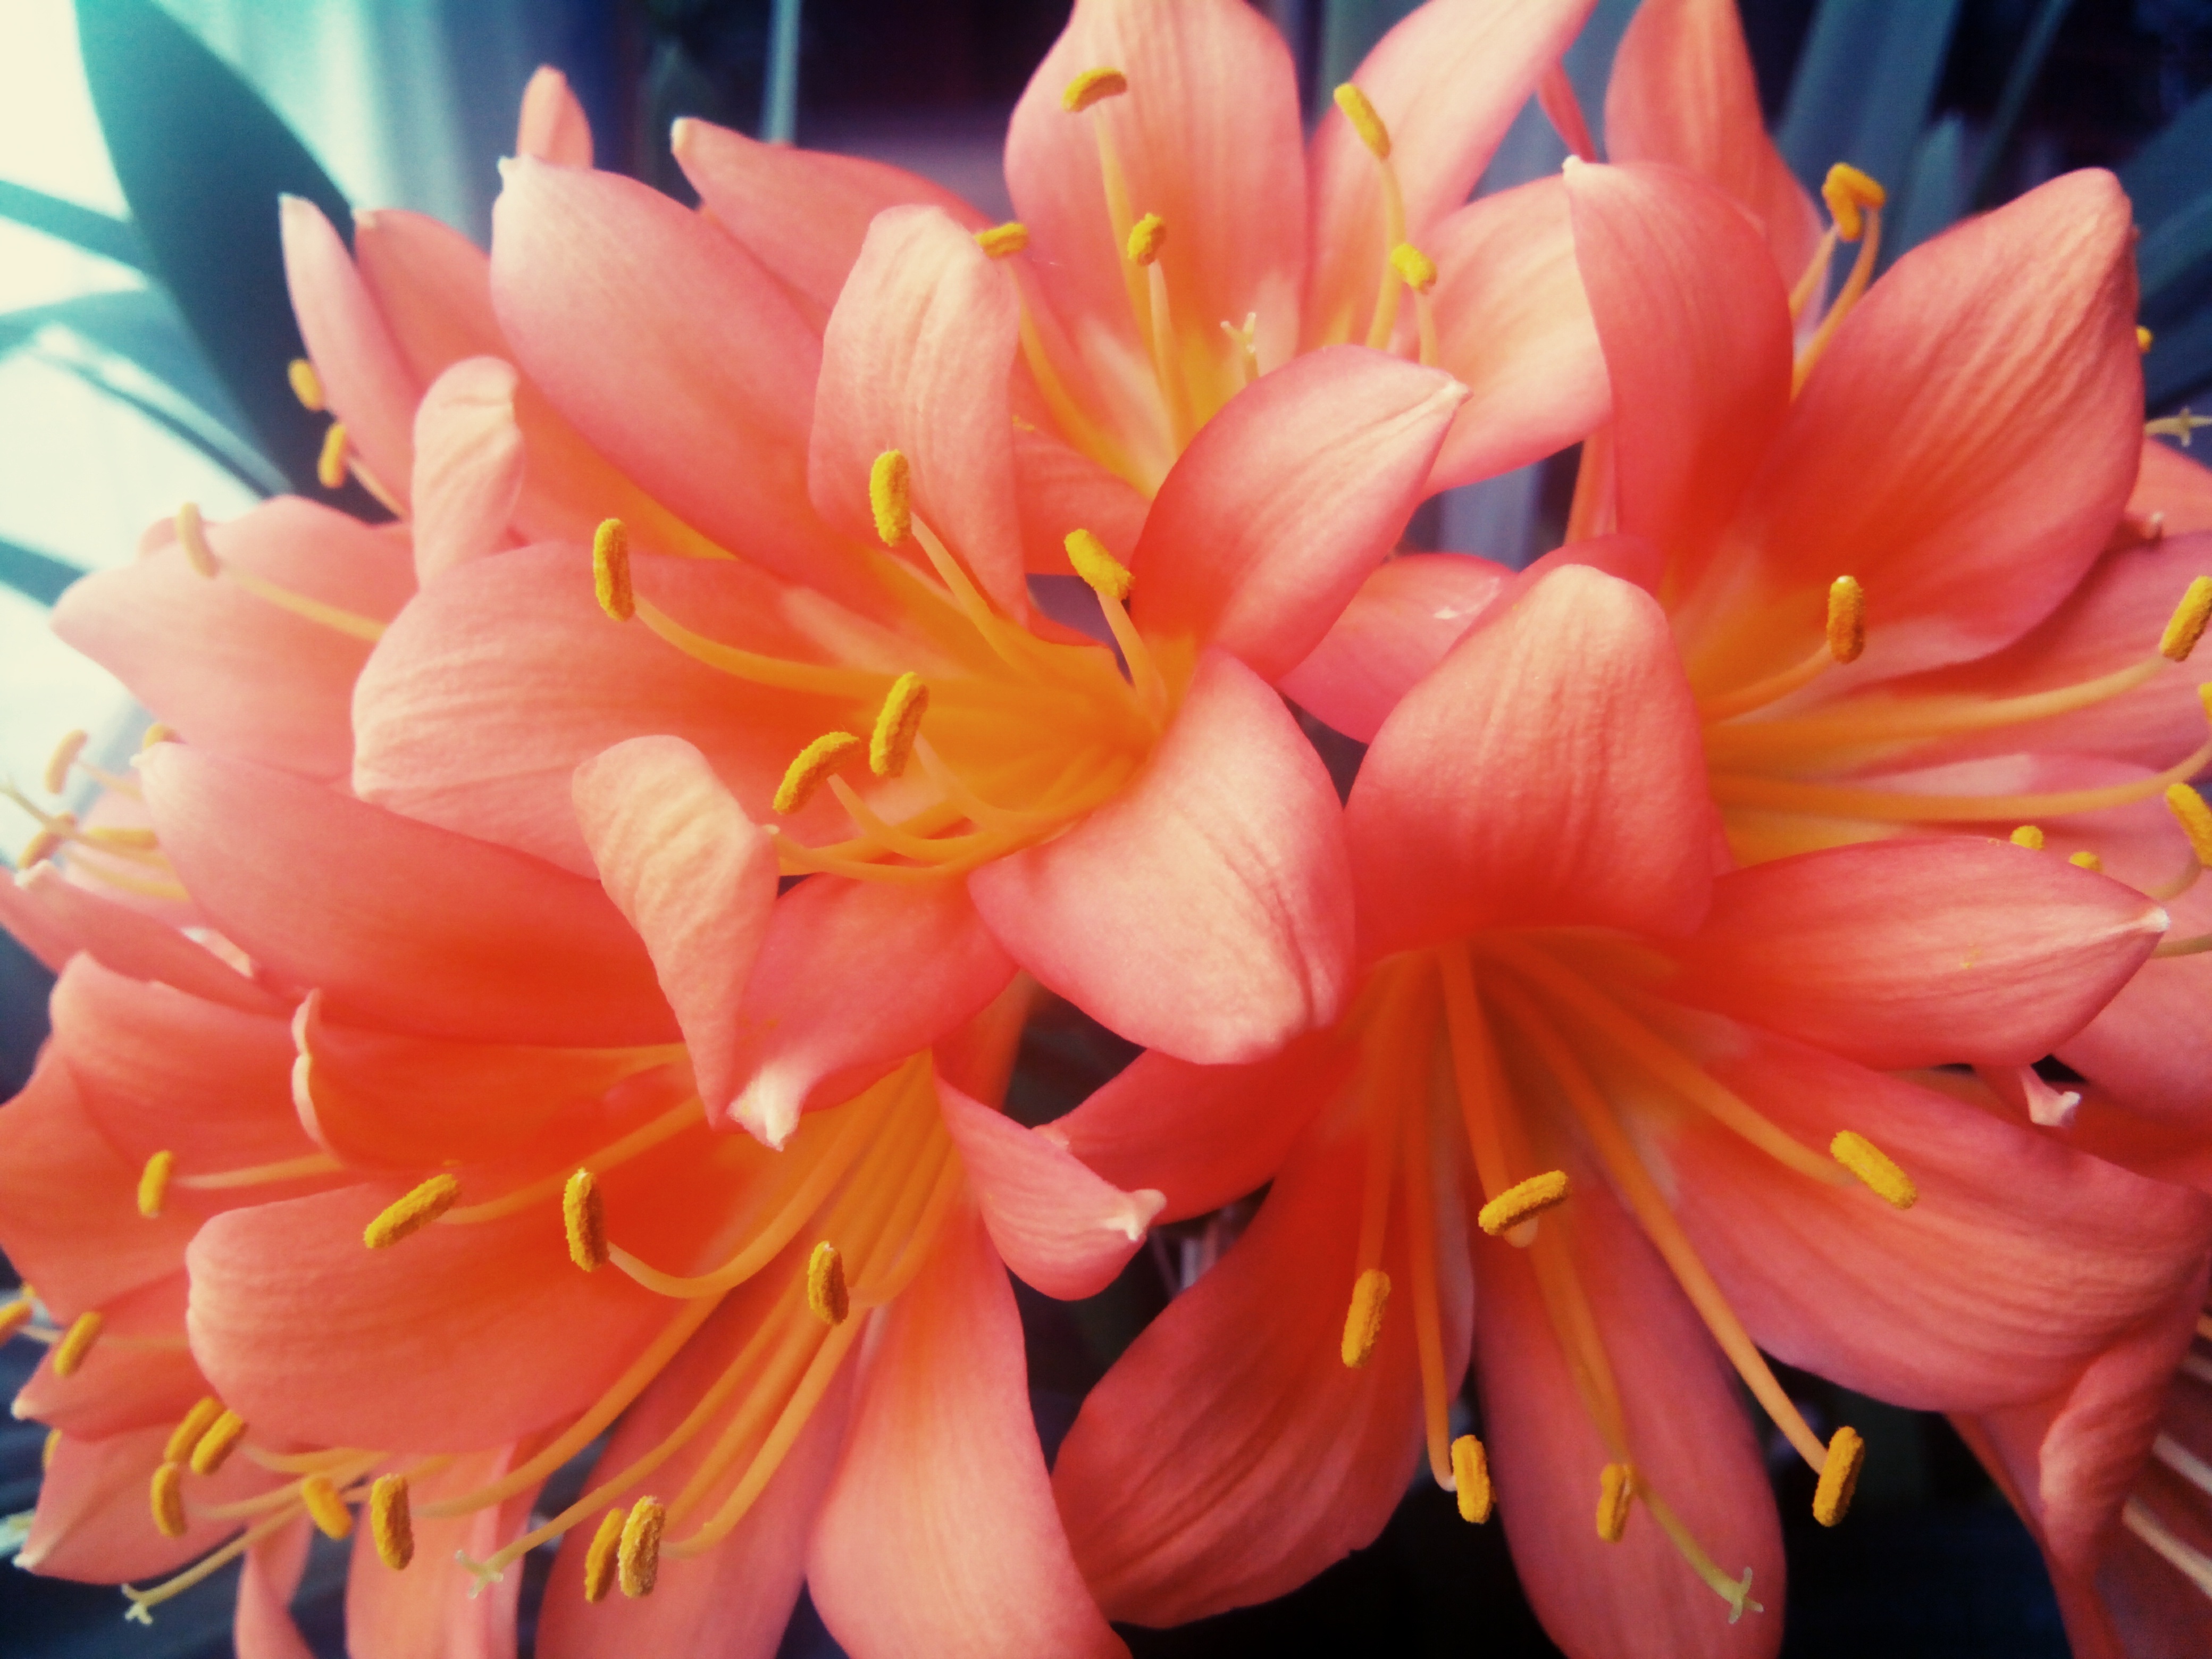
plant, flower, petal, spring, yellow, garden, flora, dahlia, rosa, macro photography, flowering plant, daisy family, land plant